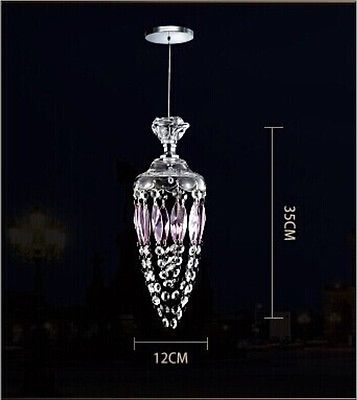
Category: lamp